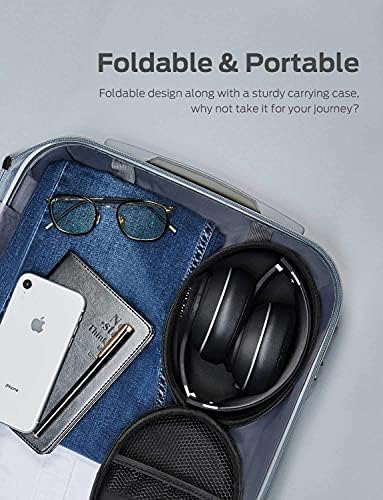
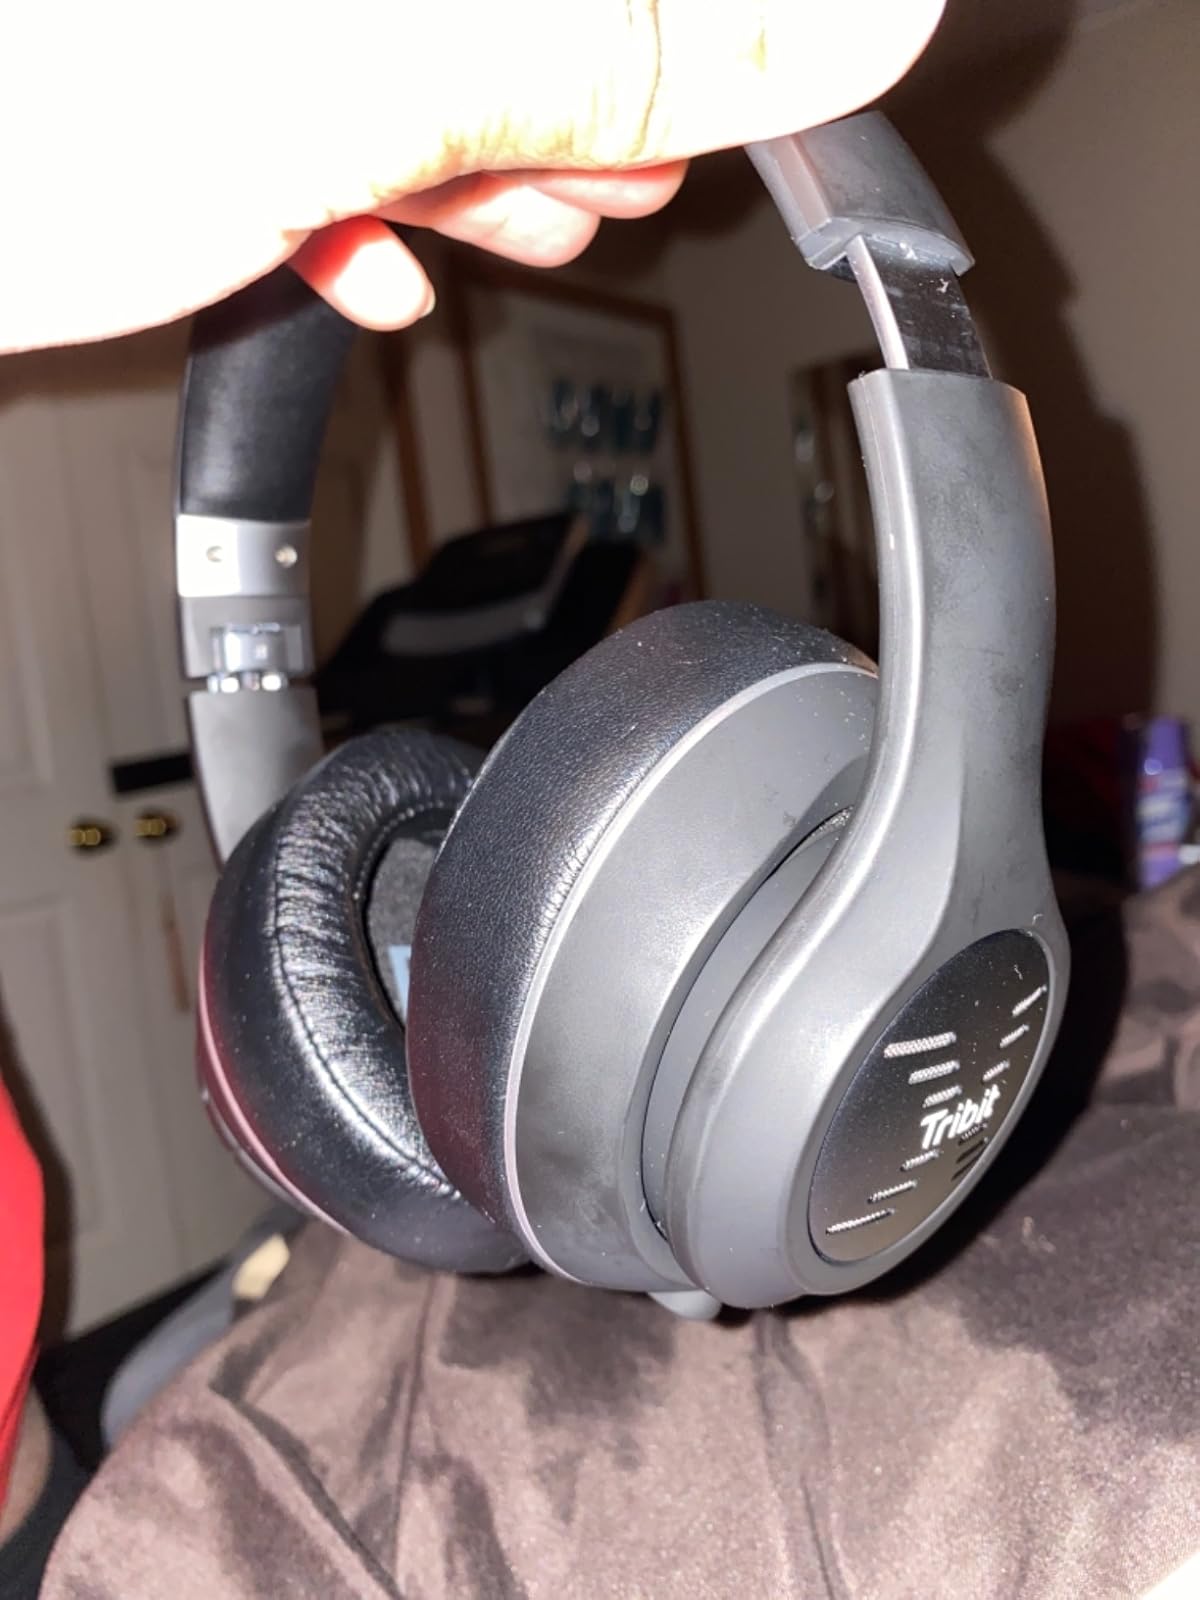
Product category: headphones
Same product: yes